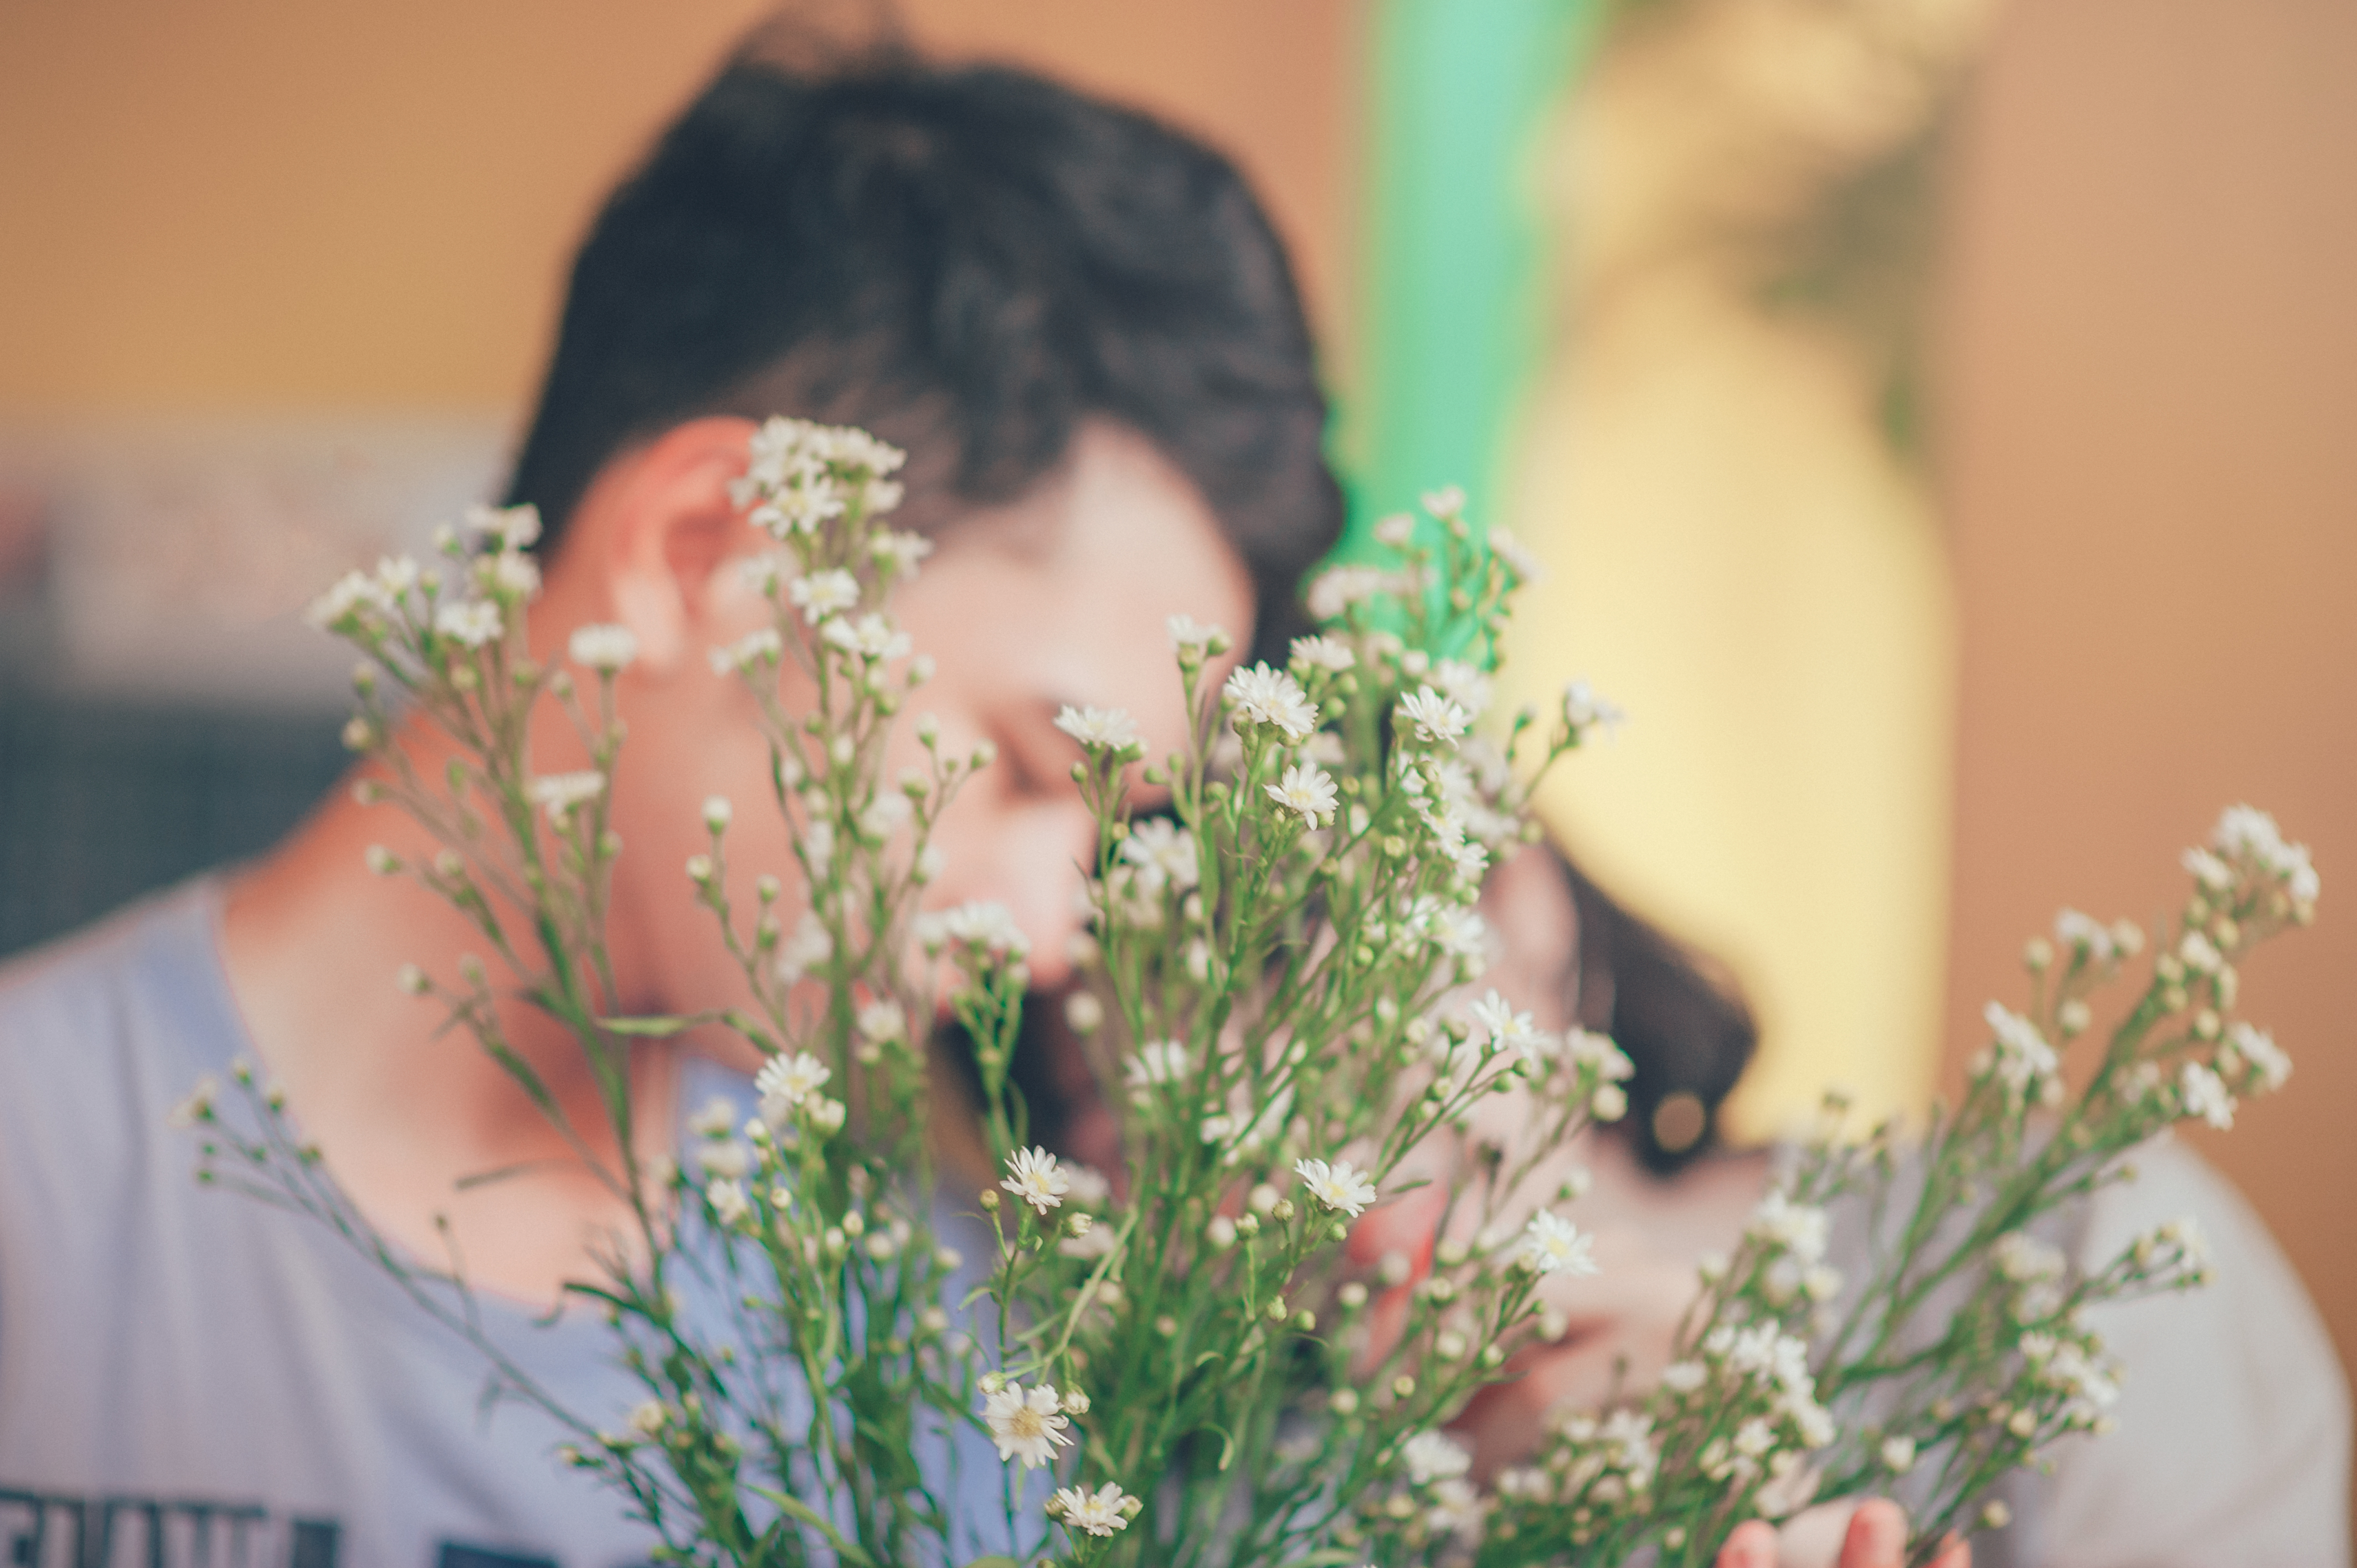
love, cute, portrait, landscape, beautiful, travel, girl, boy, flower, photograph, bride, flower arranging, ceremony, flower bouquet, wedding, plant, floristry, floral design, petal, hand, spring, happiness, jewellery